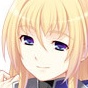
Portrait style: Anime Portrait